Geilsland House

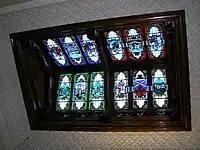
Stained glass in Geilsland House.

On 7 June 1902 the local paper reported "The purchaser of Geilsland is Mr Warren, wine and spirit merchant, Glasgow, who is a brother of Mr Warren, of the firm Warren and Stewart, engineers, who have had control of the various local schemes in connection with water and drainage for a number of years back". Thomas, John and Timothy Warren inherited in turn before an insurance manager, Robert James Cecil Govan and his wife Jean Kinniburgh Templeton purchased the property in around 1923.